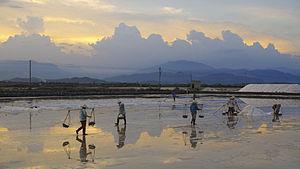
Production de sel par évaporation de l'eau de mer près de Ninh Hòa, localité viêtnamienne située dans la province de Khánh Hòa.
Ninh Hòa est une ville de niveau district rural de la province de Quảng Nam, dans la région de la Côte centrale du Sud du Viêt Nam.